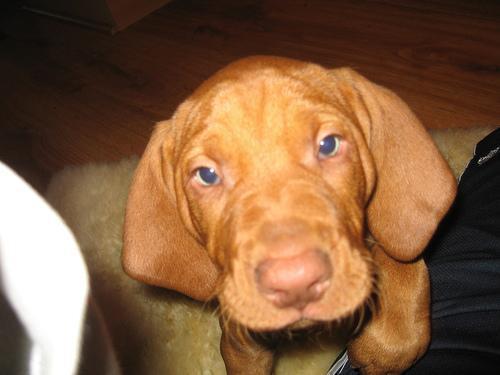
vizsla